John Leavitt (Ohio settler)

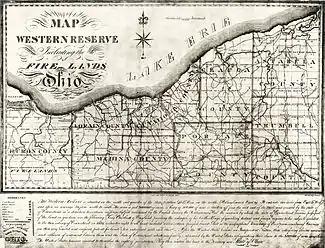
Map of the Western Reserve in 1826

Capt. John Wheeler Leavitt (1755–1815), born in Suffield, Connecticut, was an early settler of Ohio's Western Reserve lands, where members of his family had bought large tracts from the state of Connecticut, and where Capt. Leavitt became an early innkeeper, politician and landowner in Warren, Trumbull County, Ohio. Capt. Leavitt was a member of the Connecticut Land Company and along with his cousin Ebenezer King from Suffield, paid over $51,000 for approximately of Ohio land, which included the township of Warren. The Leavitt family of Warren would go on to play a substantial role in the history of their adopted town and in Ohio.